Ancient institutions of learning in the Indian subcontinent

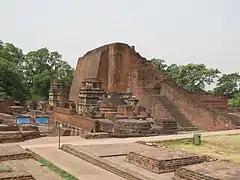
Nalanda University ruins

Takshashila is described in some detail in later Jātaka tales, written in Sri Lanka around the fifth century AD.